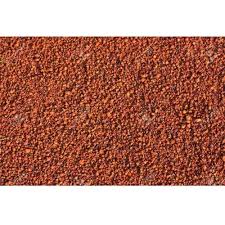
Soil type: Red soil